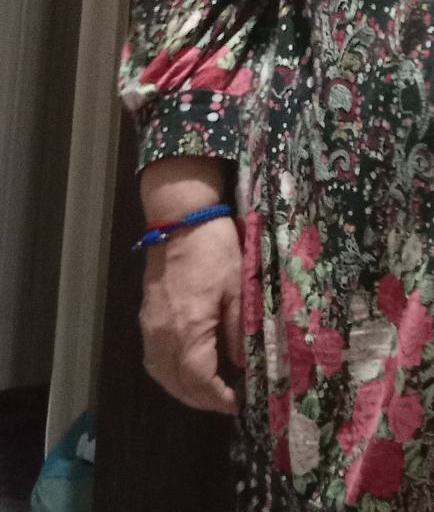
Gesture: no_gesture